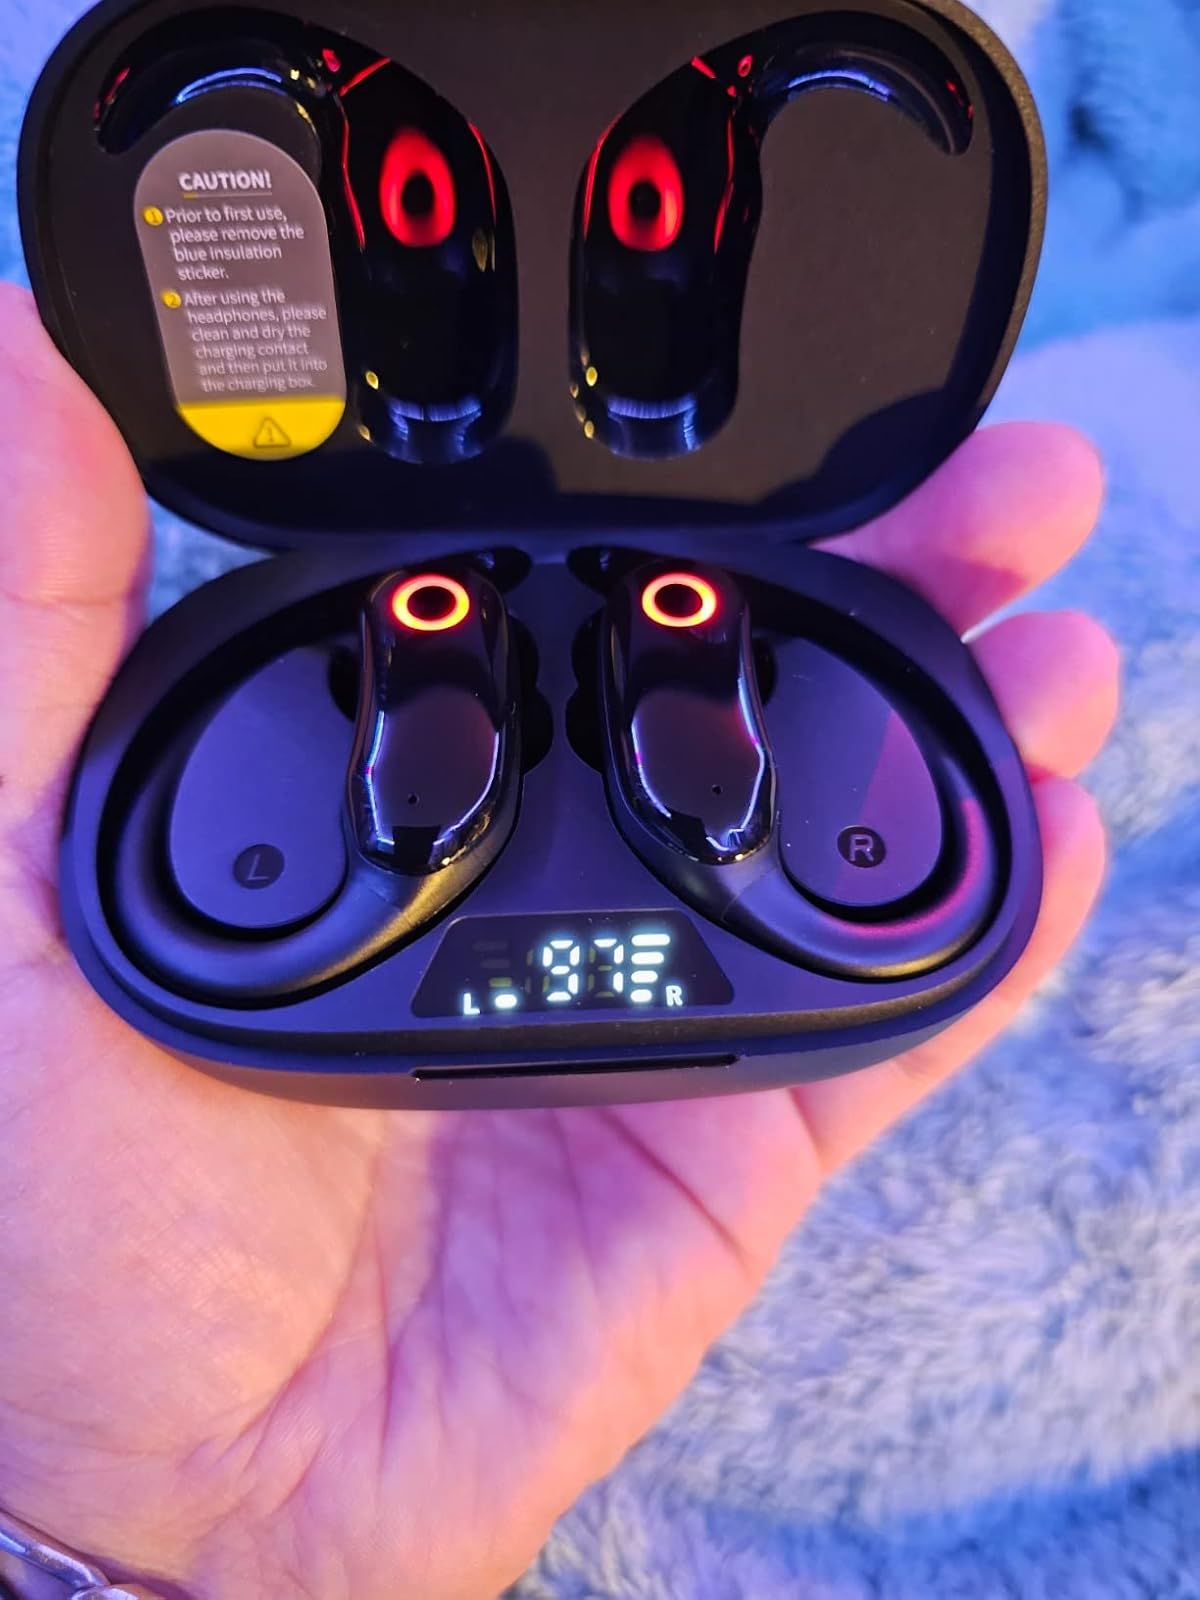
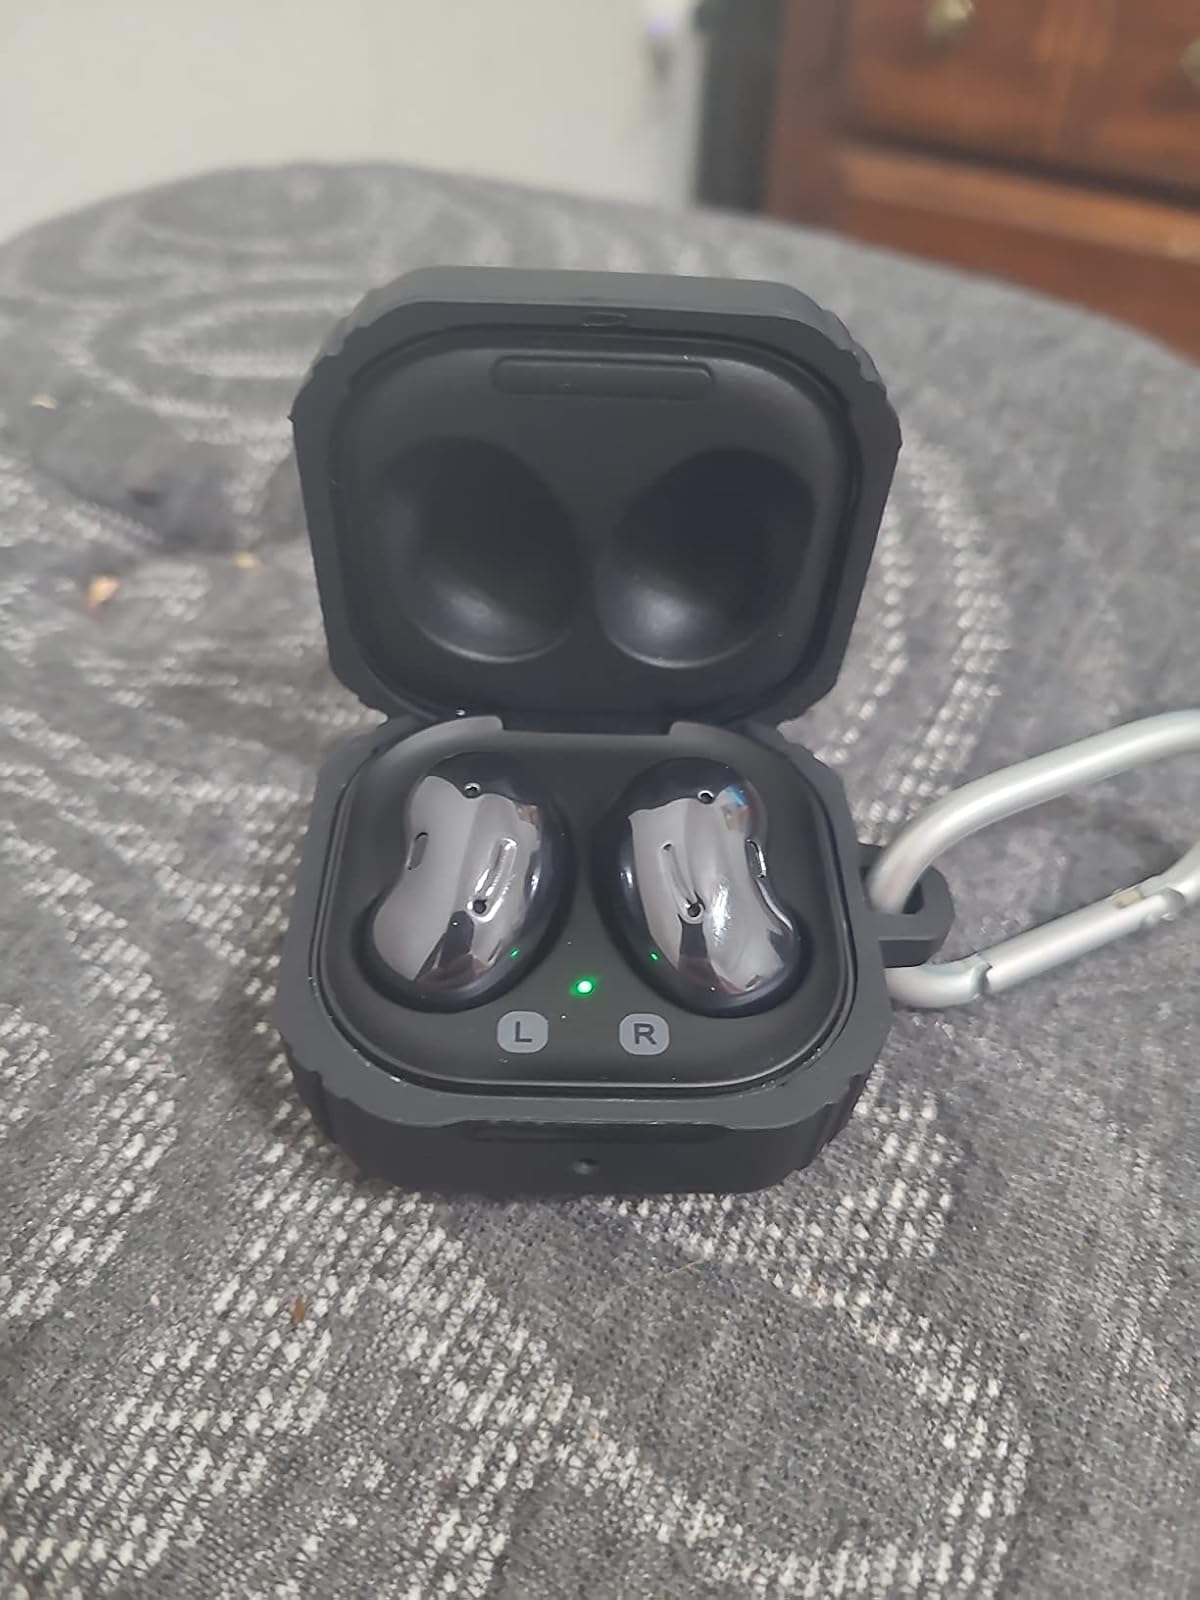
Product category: earbuds
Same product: no